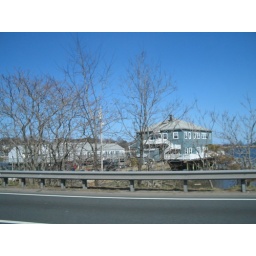
Right on the water and the road in Boston - a very livable city in New England.